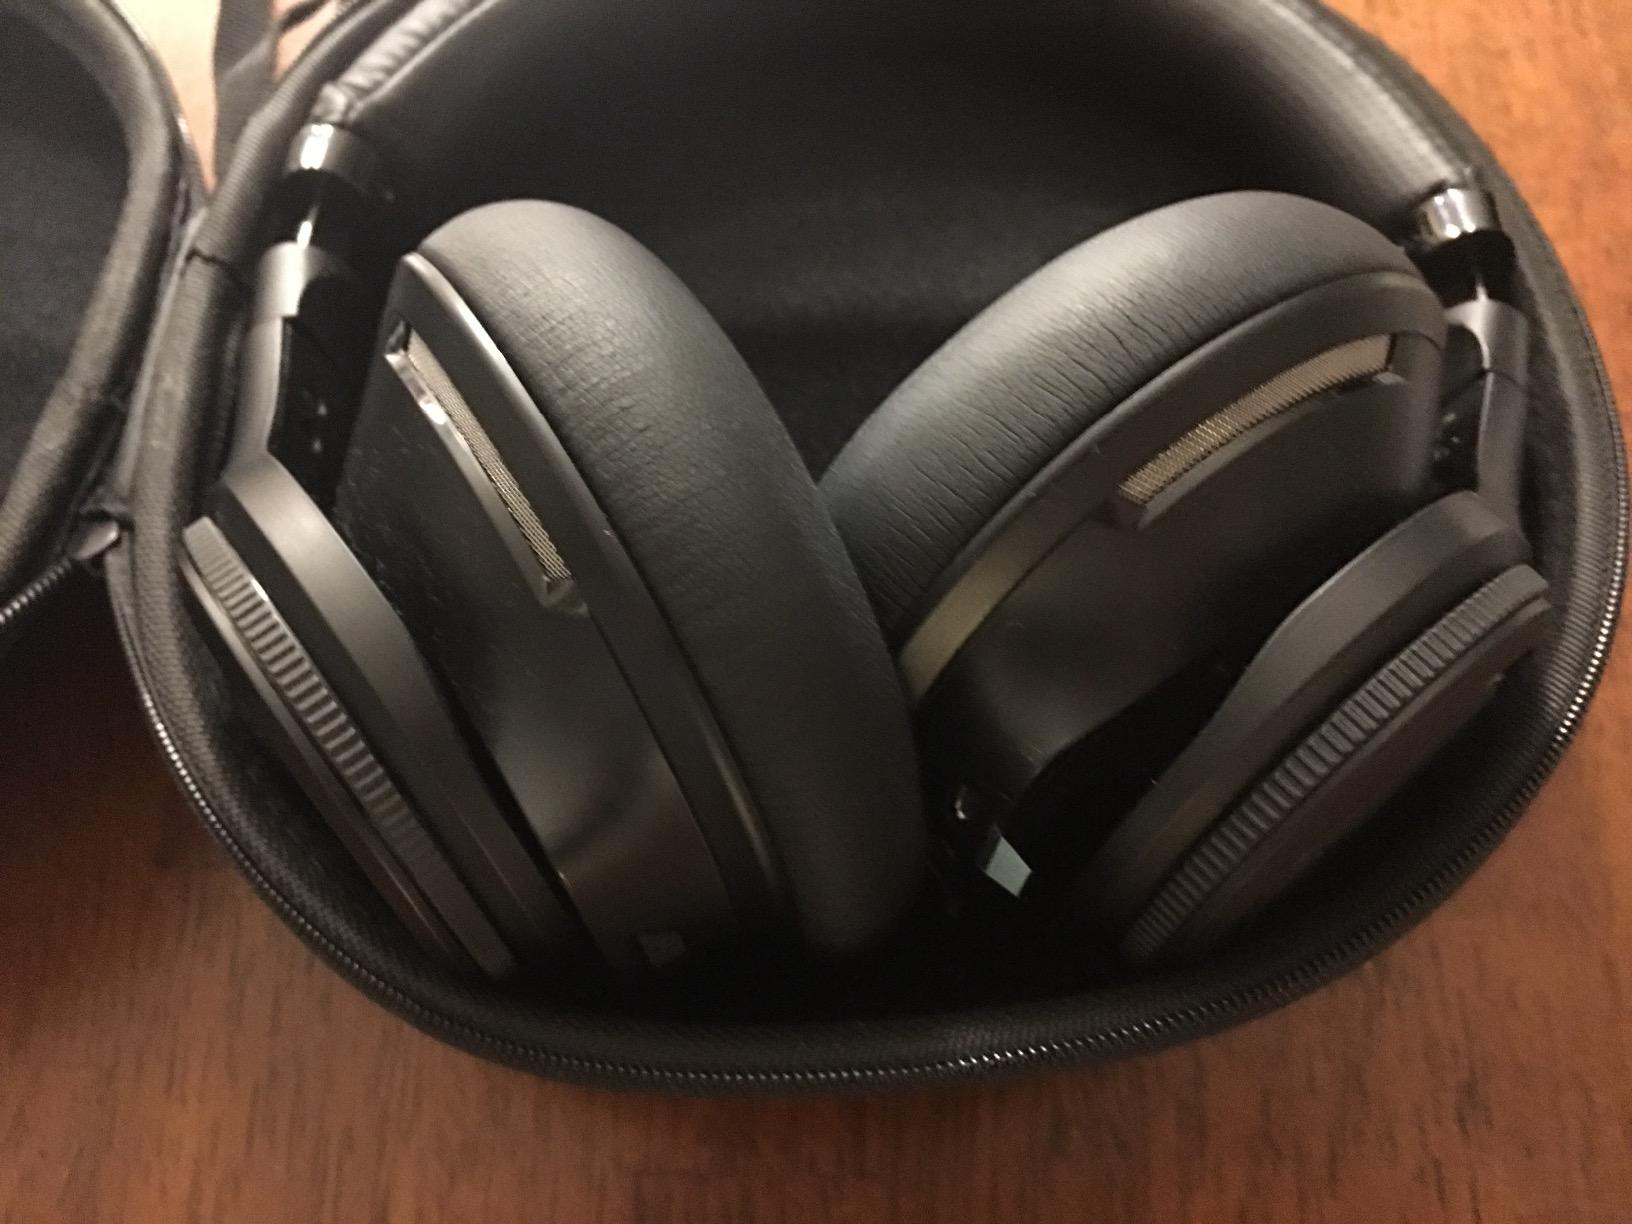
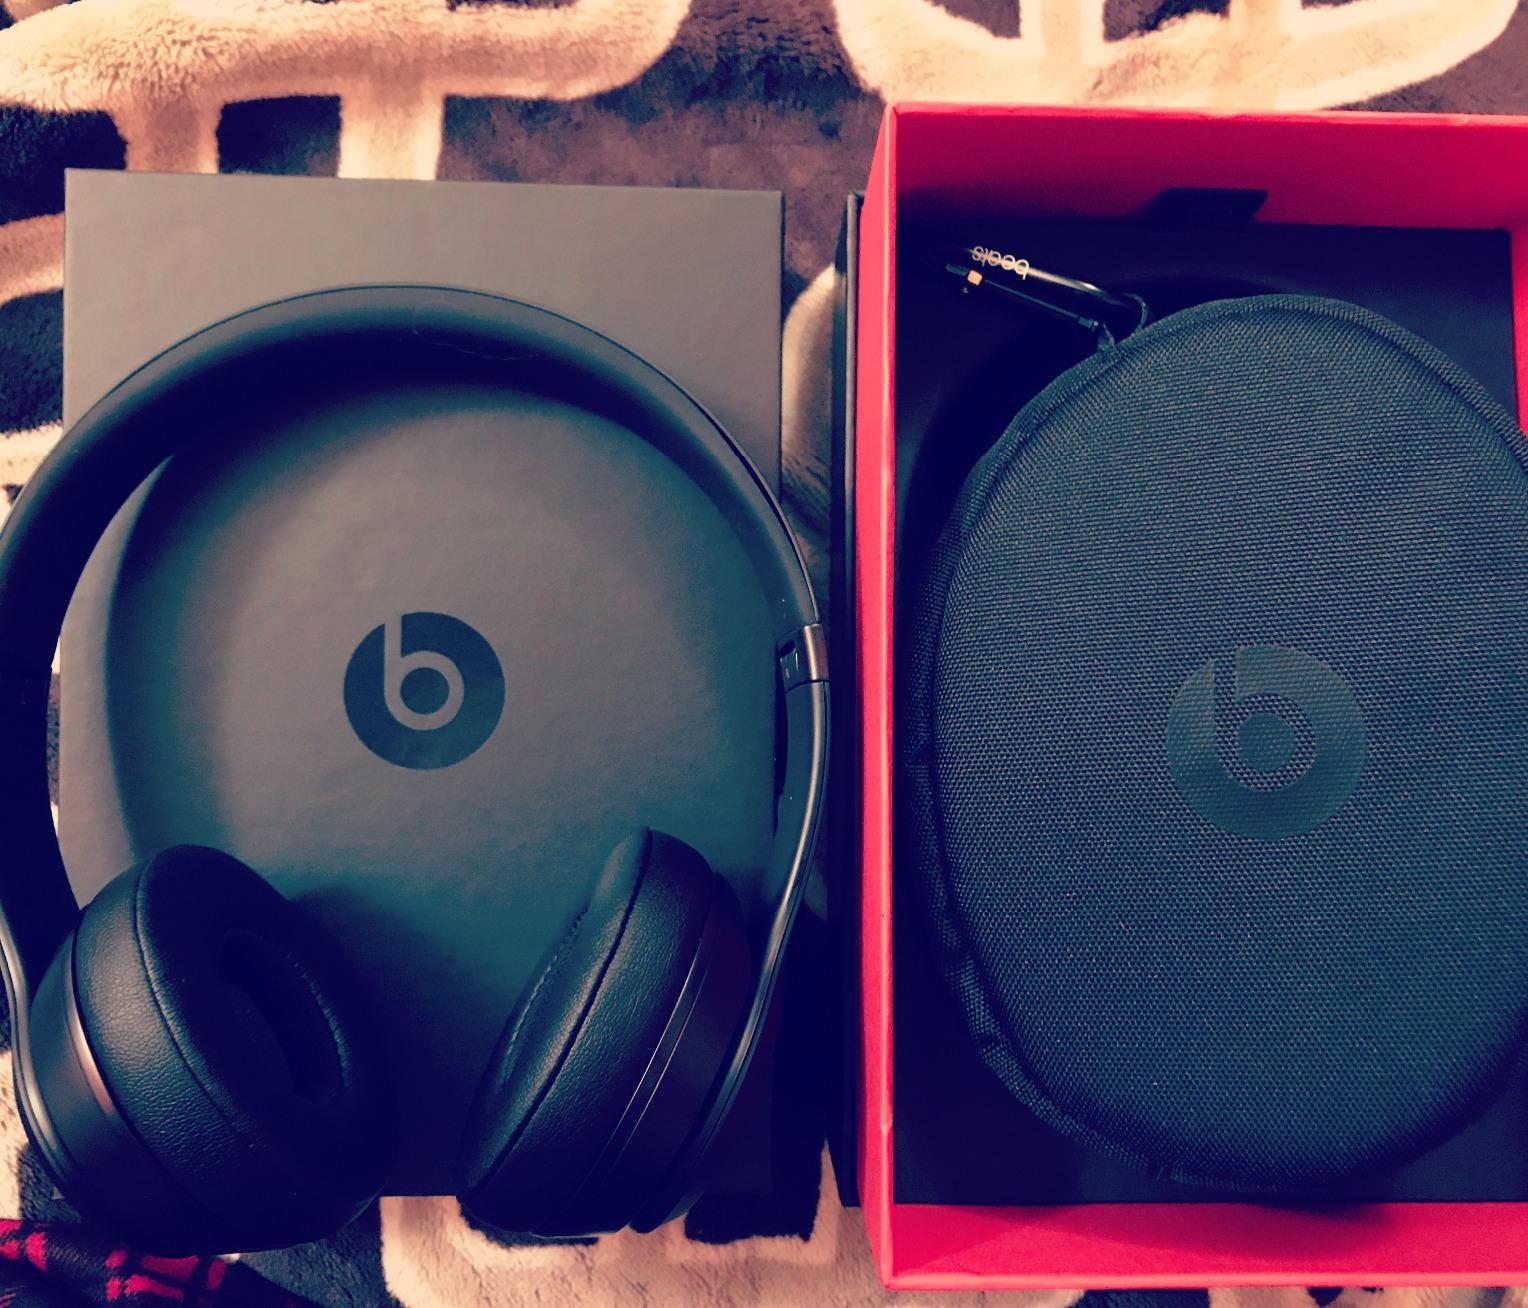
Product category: headphones
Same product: no